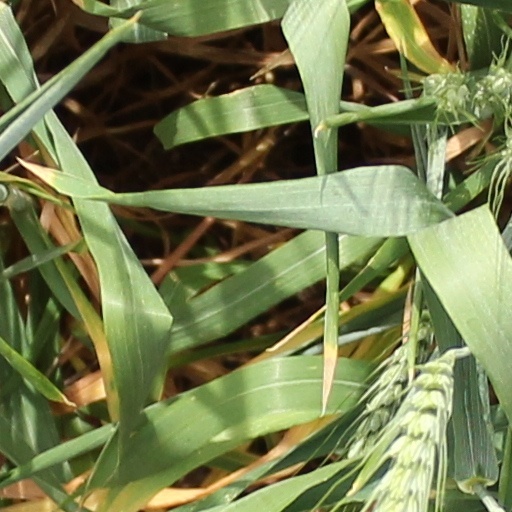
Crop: wheat